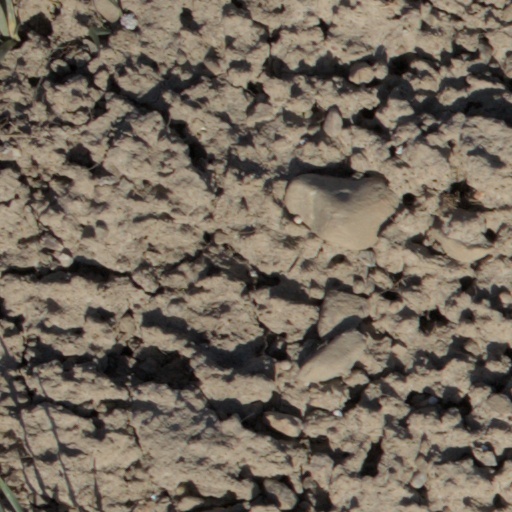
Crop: wheat